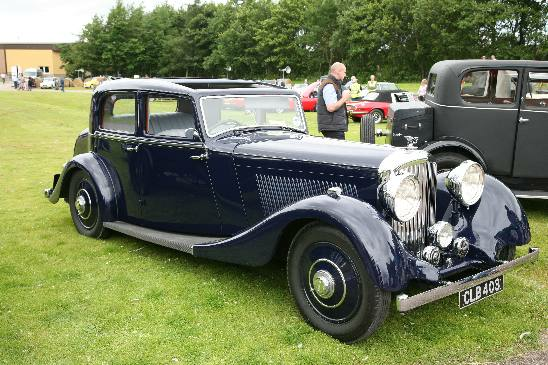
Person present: No